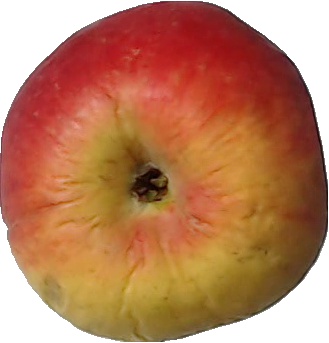
Label: apple_red_yellow_1